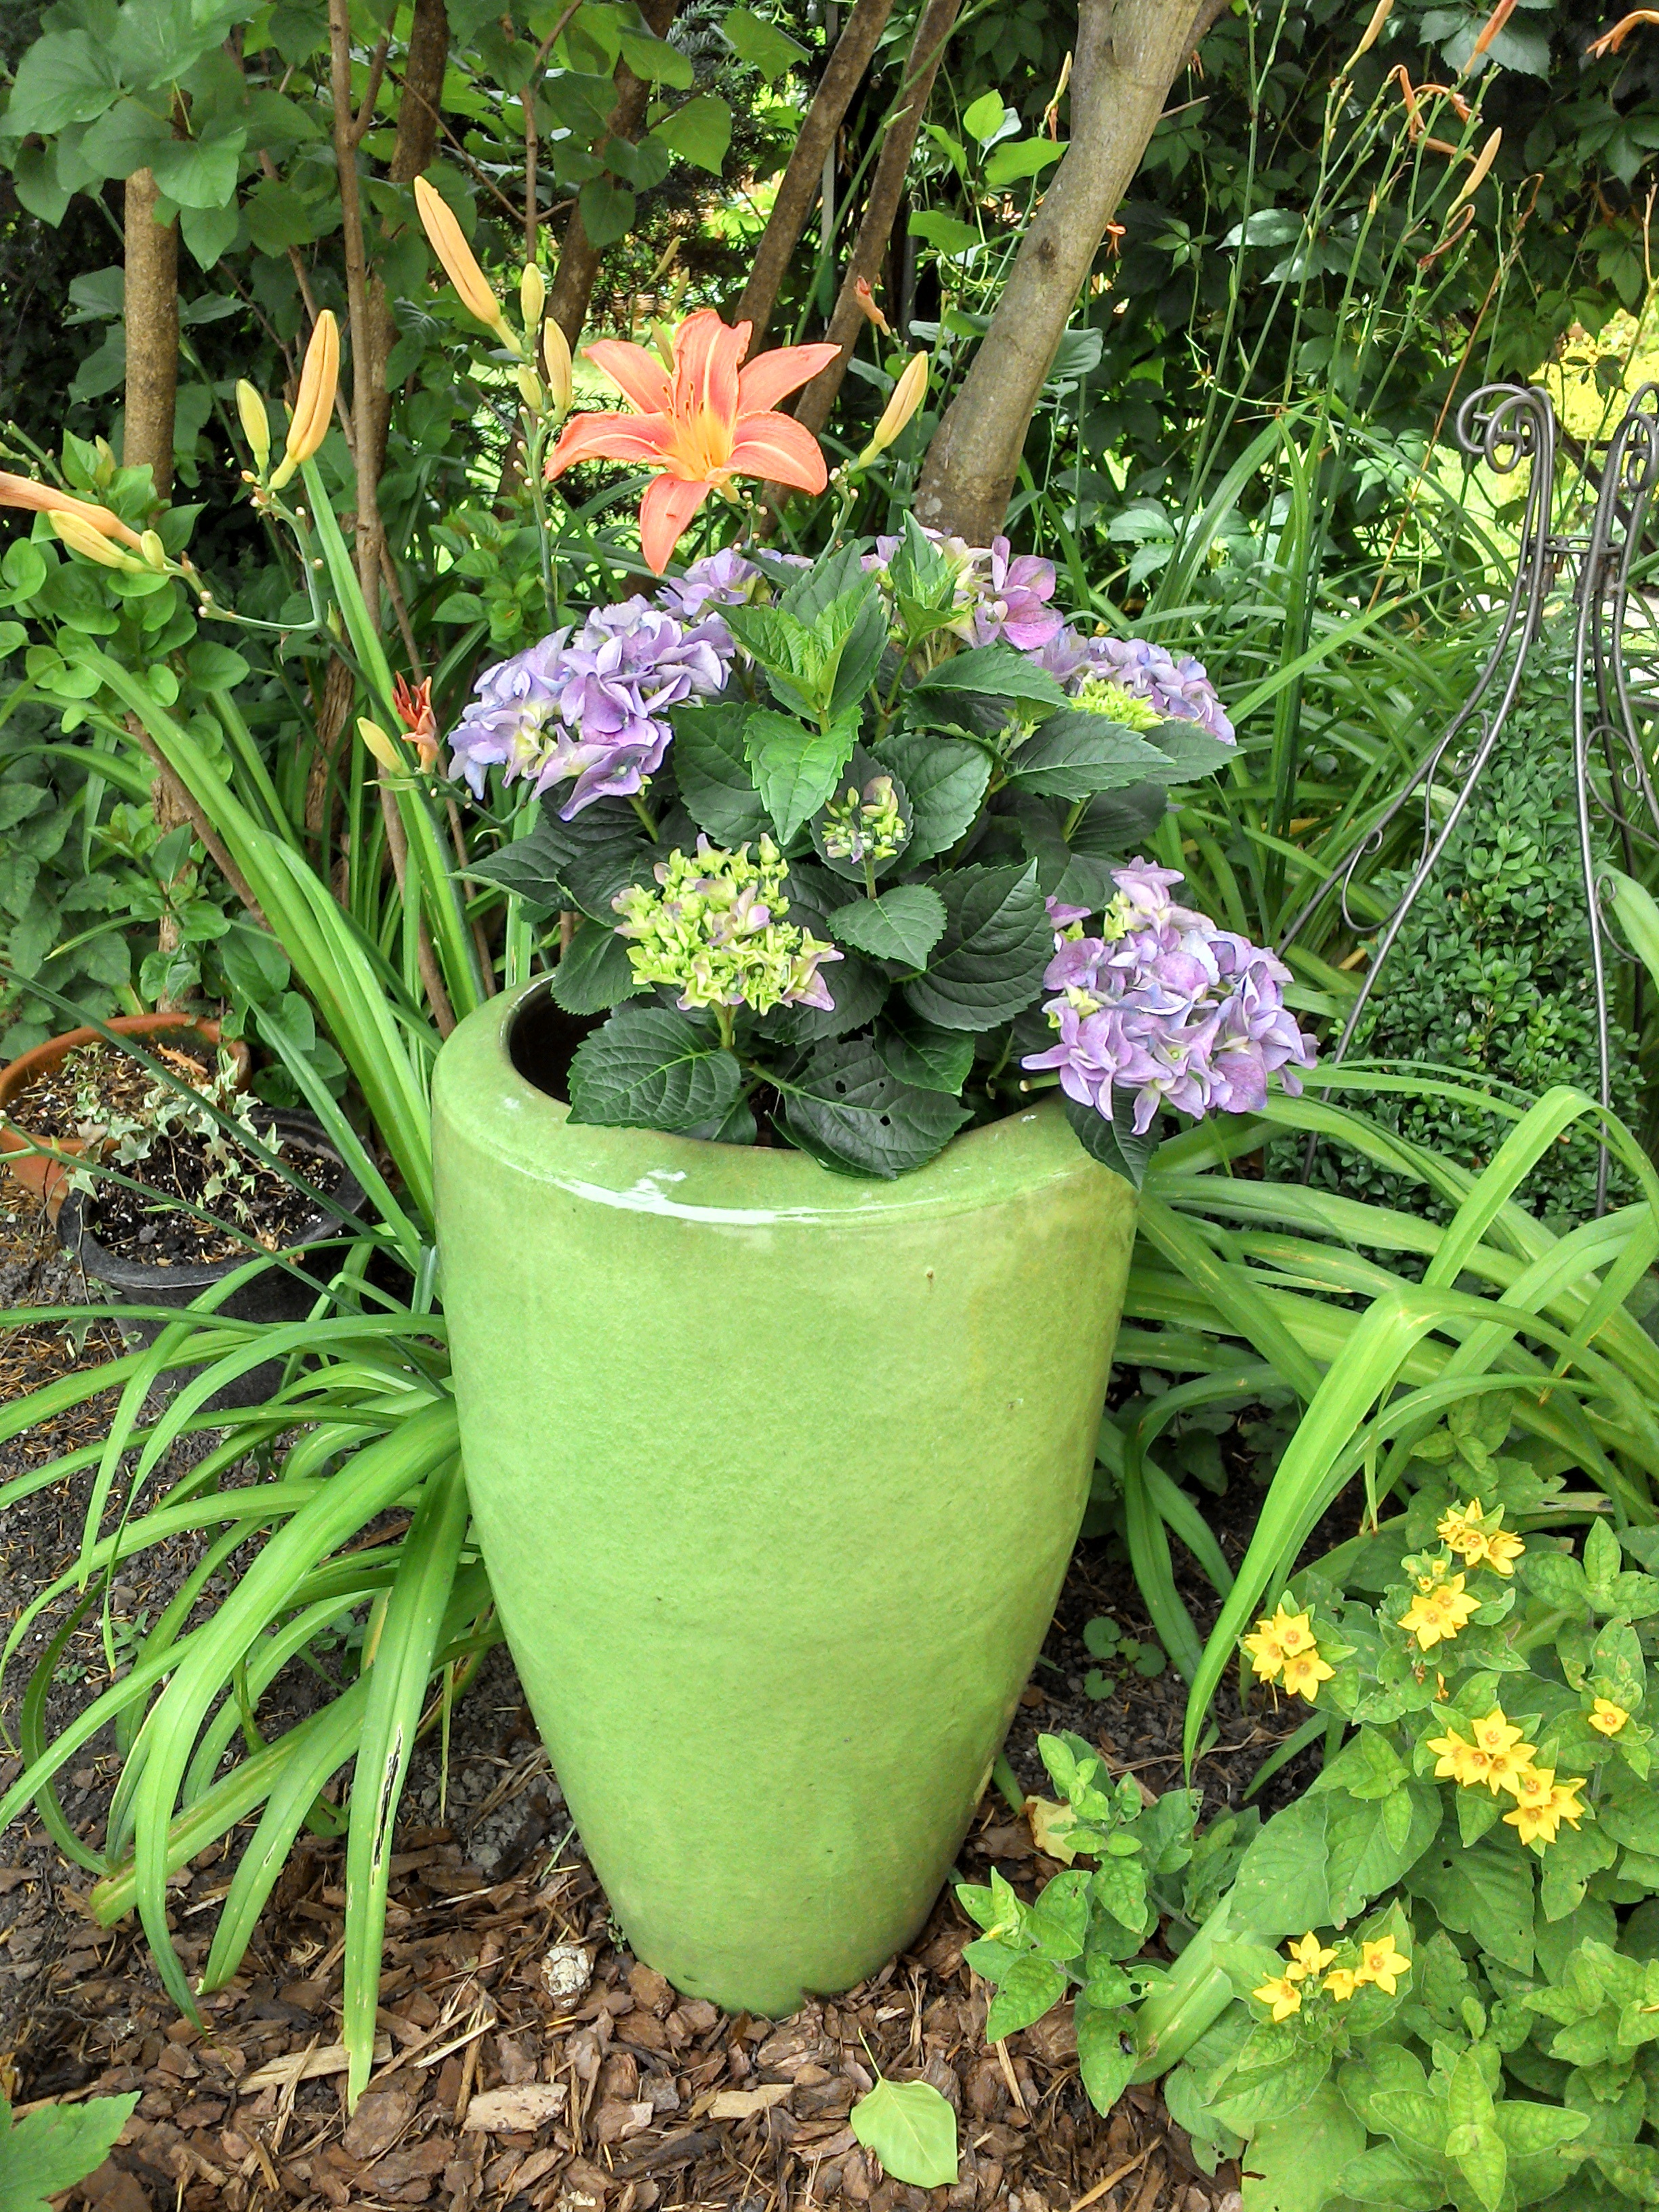
plant, lawn, flower, purple, bloom, vase, herb, backyard, botany, garden, flora, flowers, flowerpot, yard, flowering plant, flower vase, land plant